XXV Army Corps (Wehrmacht)

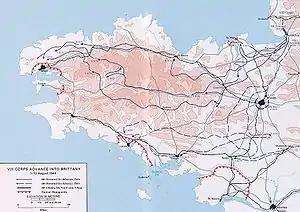
U.S. advance into Brittany, 1 – 12 August 1944

After the Battle of France, the XXV Army Corps became part of the German occupation force in France. It served briefly under the 12th Army (Wilhelm List) between May and June 1940. Subsequently, the XXV Army Corps served a three-month tenure under the guidance of the 1st Army between September and November 1940. Under both the 12th and 1st Armies, the XXV Army Corps was on occupation duty in Eastern France. On the rearend of that service, the corps switched from Army Group C to Army Group D (Erwin von Witzleben, the OB West). Under Army Group D, the XXV Army Corps was reassigned to the 6th Army (von Reichenau), where it remained between December 1940 and April 1941. Under the 6th Army, the XXV Army Corps was redeployed from eastern France to the country's northwest.